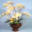
Label: orchid